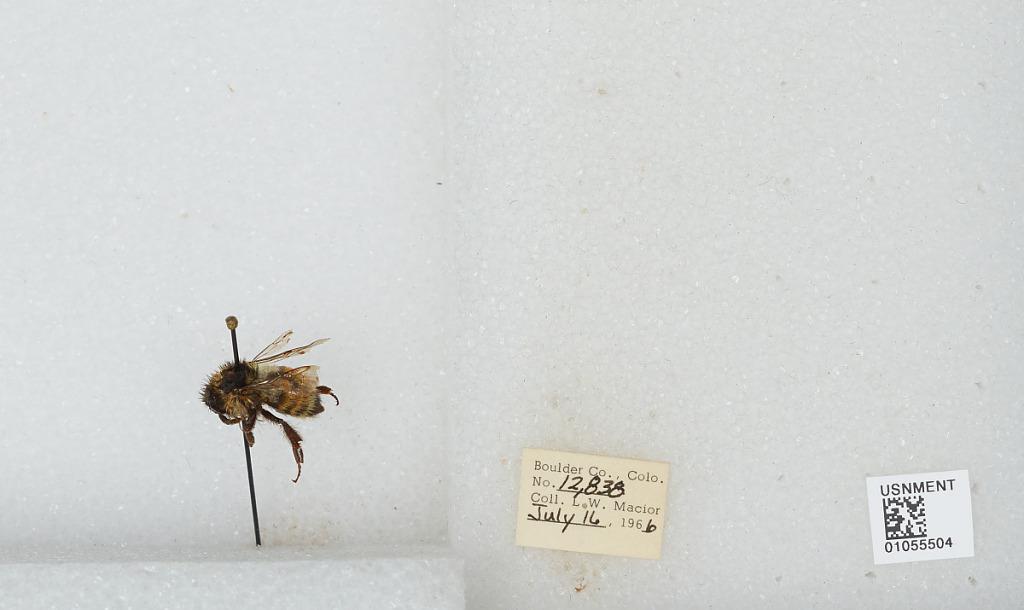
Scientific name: Bombus (Pyrobombus) bifarius Cresson
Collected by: L. Macior
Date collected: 1966-7-16
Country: United States
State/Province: Colorado
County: Boulder
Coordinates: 40.0275, -105.252